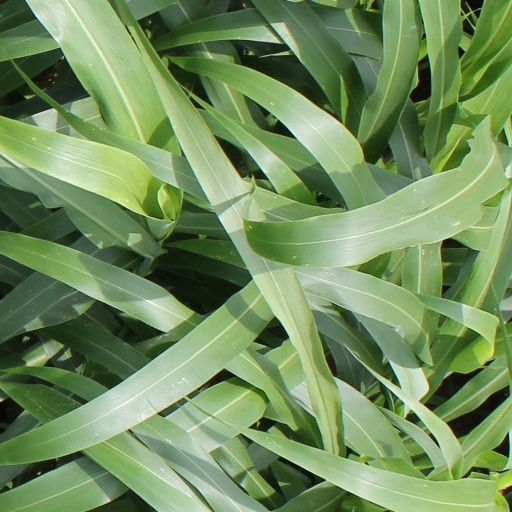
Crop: sorghum